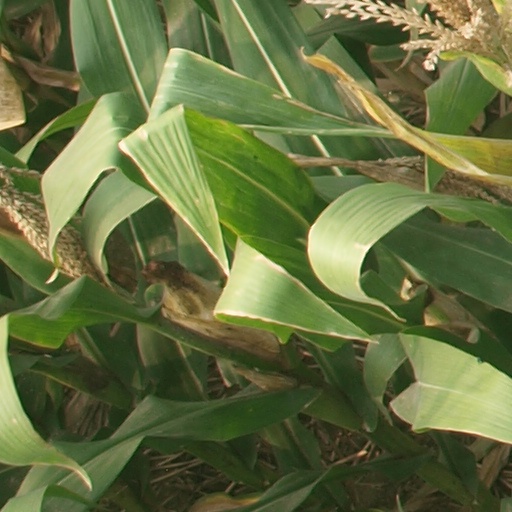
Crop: maize; corn